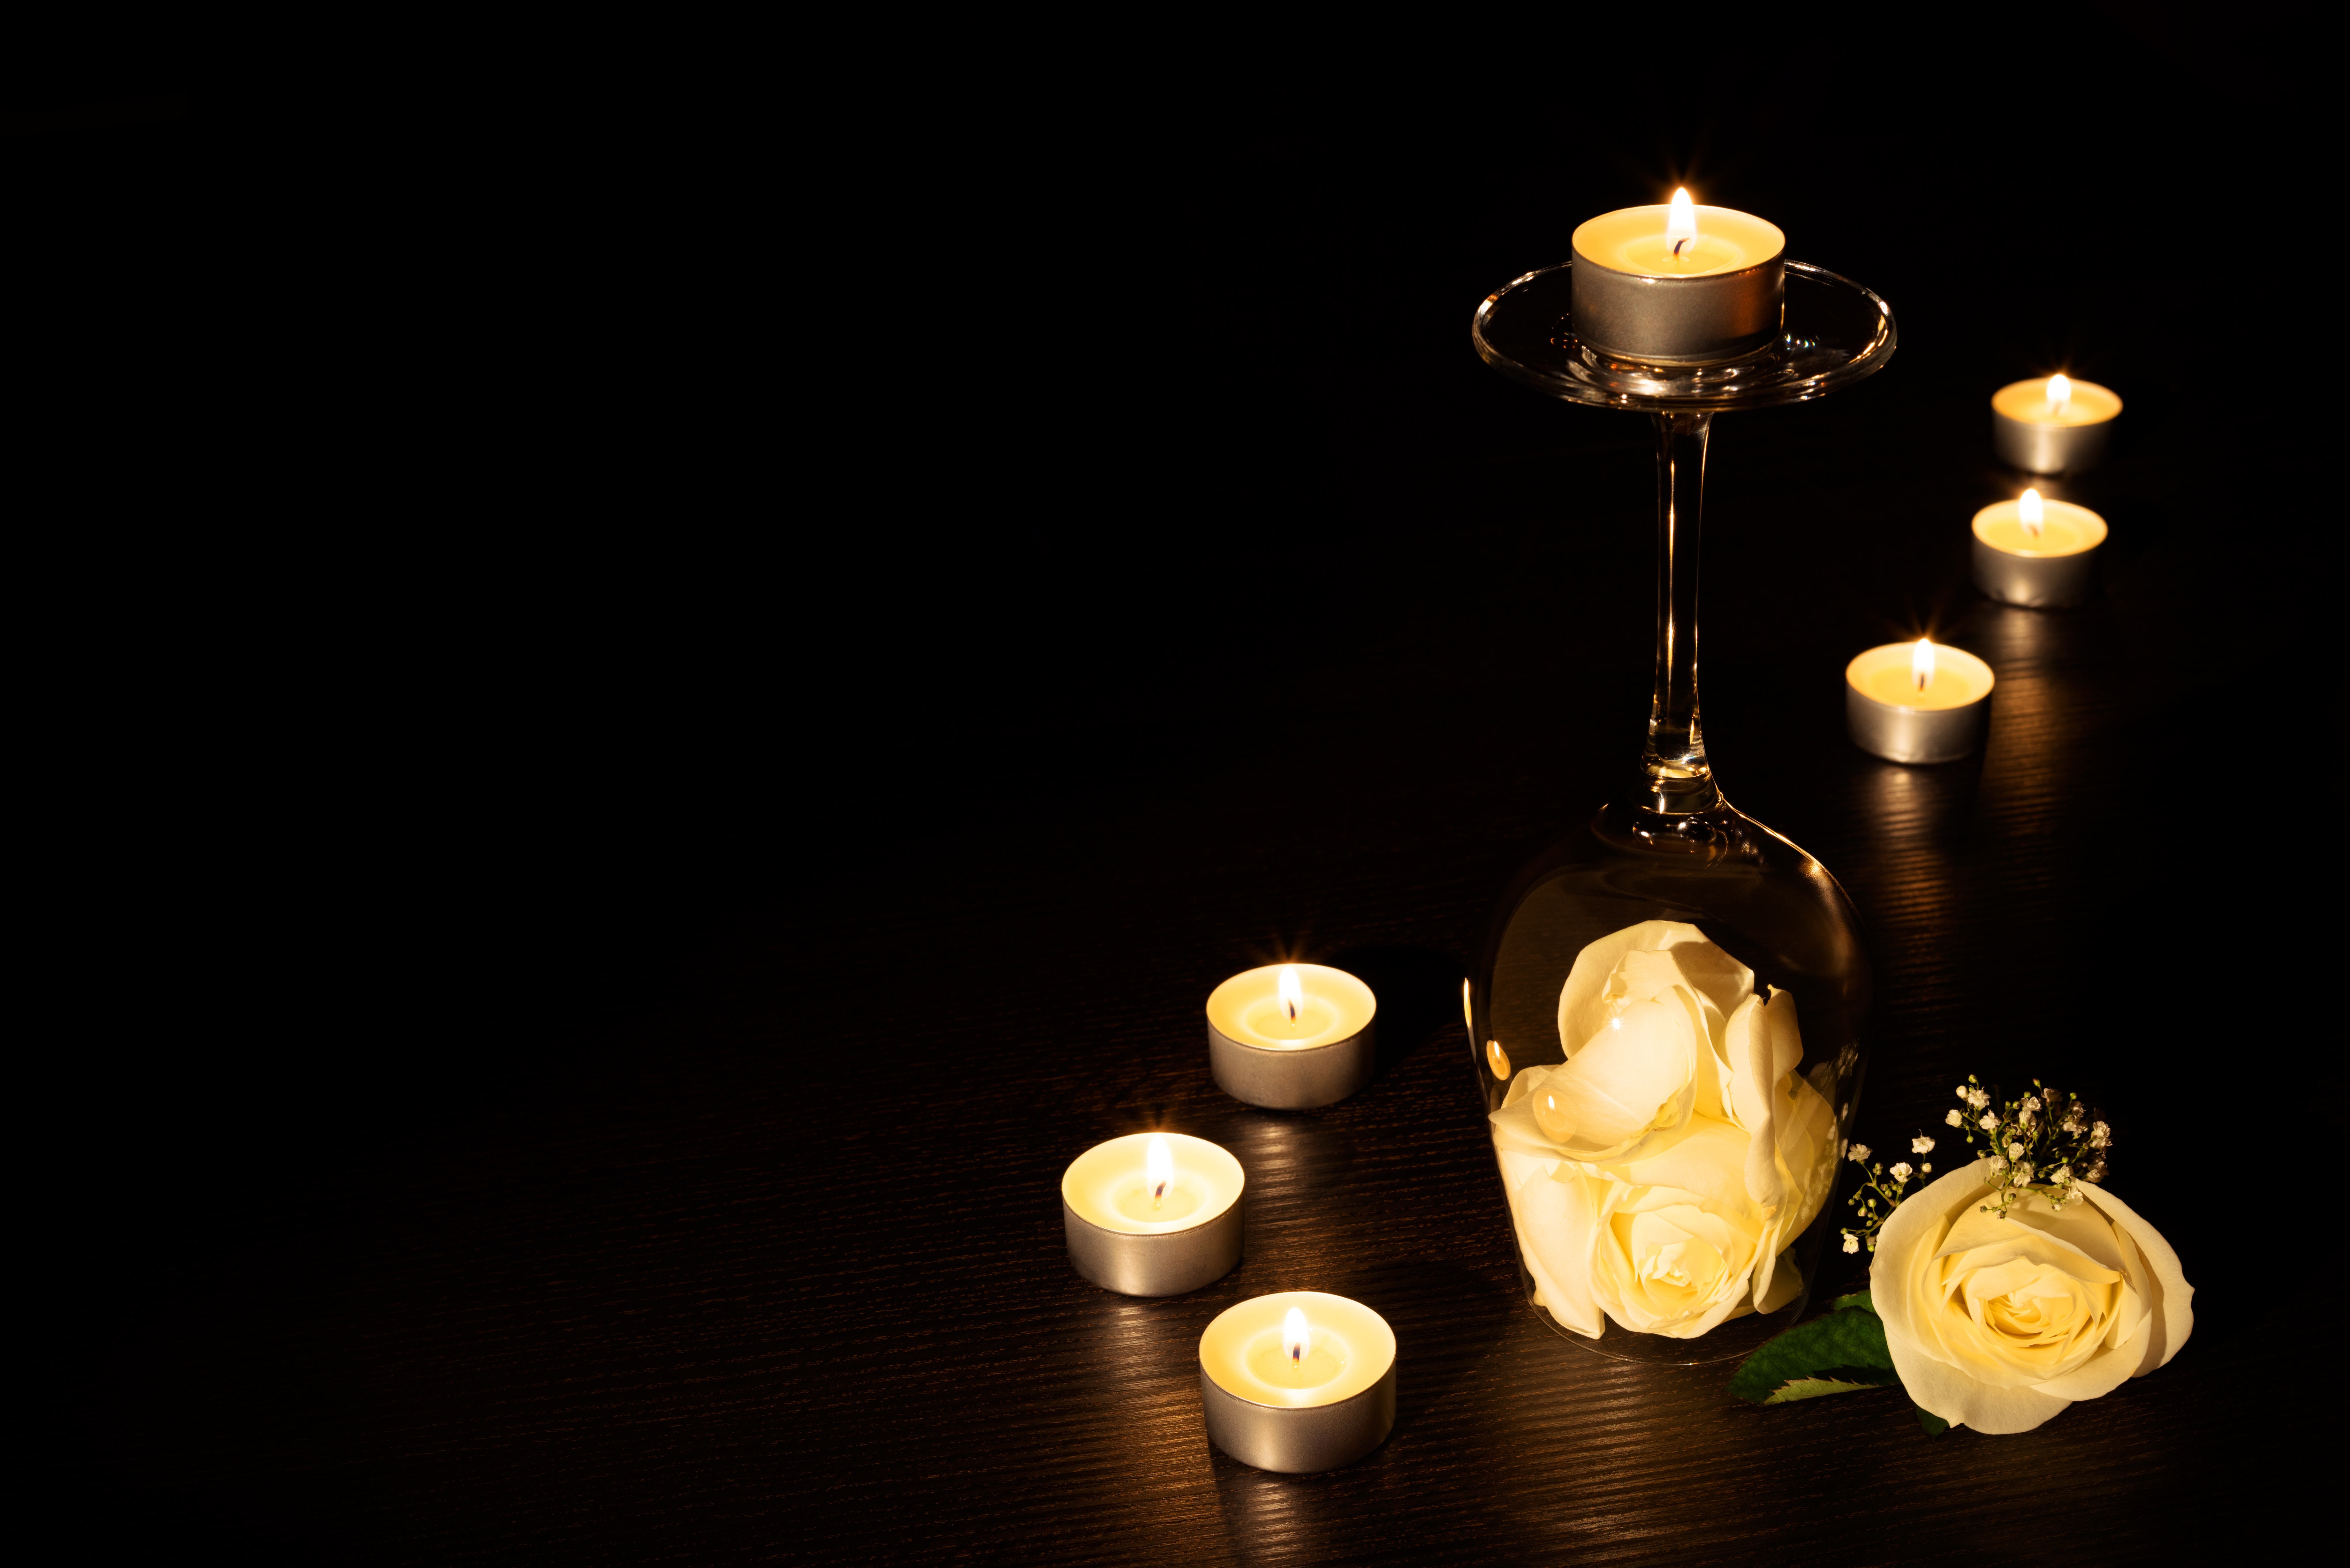
light, glass, decoration, darkness, yellow, candle, lighting, deco, wine glass, roses, lights, candles, light fixture, candlelight, wax candle, wax, tealight, tea lights, paraffin, still life photography, incandescent light bulb